Örbyhus Castle

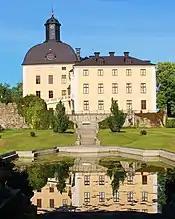
Side view of the castle, with the incorporated medieval keep to the left

The estate is known since the 14th century. During the 15th century, a stone keep was erected for defensive purposes by Johan Kristensson Vasa, grandfather of future king of Sweden Gustav Vasa. The stone tower still forms the core of the castle complex. This central tower was built at the middle of the 15th century. It subsequently stayed in the Vasa family, and during the reign of Gustav Vasa was expanded into a fortress with a surrounding wall, still partially preserved. From this time, the castle also began to be used as a state prison, where for example the field marshal, Privy Council member and governor of Narva and Ivangorod Carl Henriksson Horn af Kanckas sat imprisoned after being condemned for treason. The most famous prisoner of the castle is king Eric XIV of Sweden, who was imprisoned by his brother, John III of Sweden. Eric XIV was imprisoned in 1574 and died in captivity there in 1577. He was quite possibly murdered at the instigation of his brother.